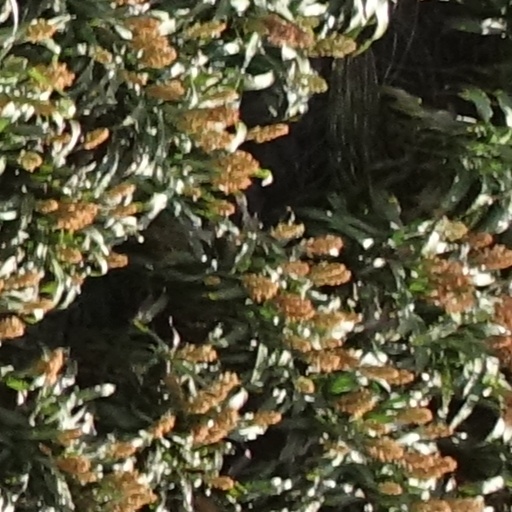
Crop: sorghum